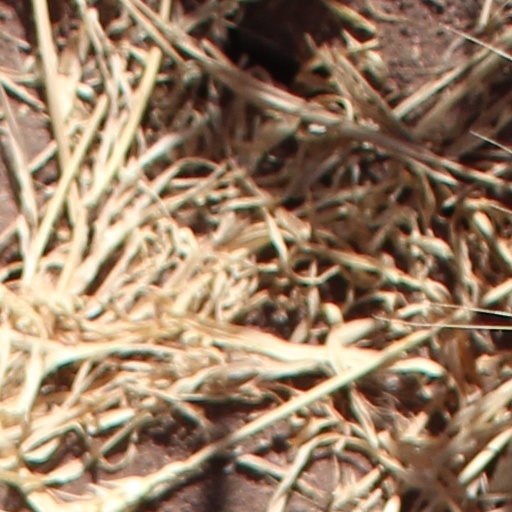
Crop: wheat